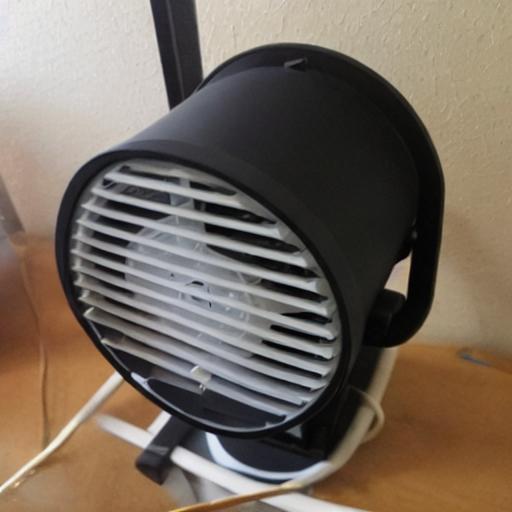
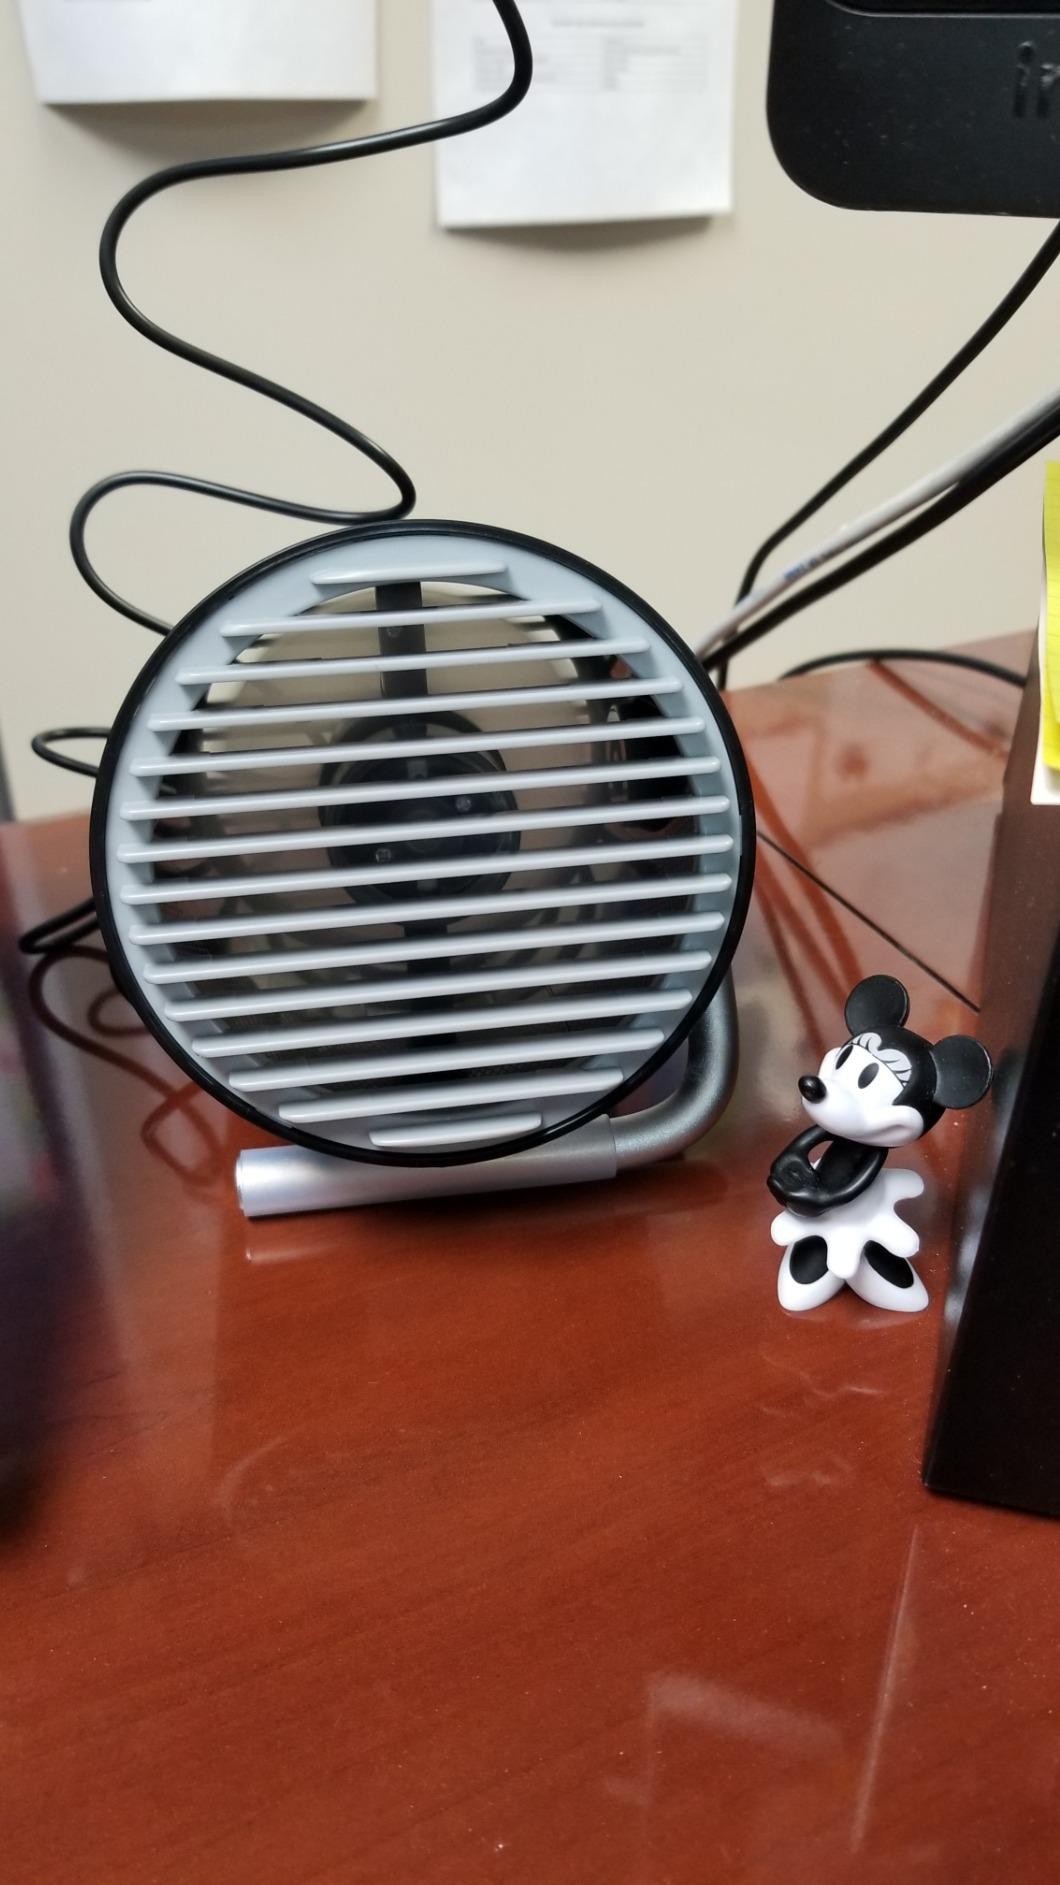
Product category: fan
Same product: no